Year of the Elephant

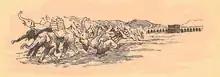
Abyssinian rout at Mecca in the Year of the Elephant, as depicted in "Tareekh Al-Islam Al-Musawwar" (published 1964)

The ʿām al-fīl (Year of the Elephant) is the name in Islamic history for the year approximately equating to 570–571 CE. According to Islamic resources, it was in this year that prophet Mohammad was born. The name is derived from an event said to have occurred at Mecca: Abraha, the Abyssinian, Christian king of Himyar marched upon the Ka‘bah in Mecca with a large army, which included war elephants, intending to demolish it. However, the lead elephant, known as 'Mahmud', is said to have stopped at the boundary around Mecca, and refused to enter. It has been mentioned in the Quran that the army was destroyed by small birds, sent by Allah, that carried pebbles that destroyed the entire army and Abraha perished. Surah Fil in the Quran contains an account of the event. The year came to be known as the Year of the Elephant, beginning a trend for reckoning the years in the Arabian Peninsula. This reckoning was used until it was replaced with the Islamic calendar during the times of ‘Omar.